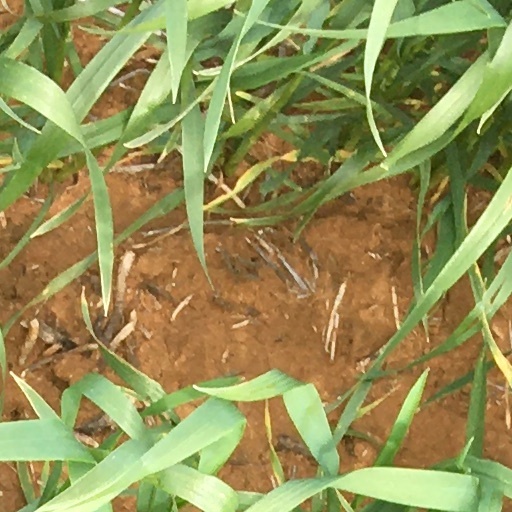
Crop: wheat